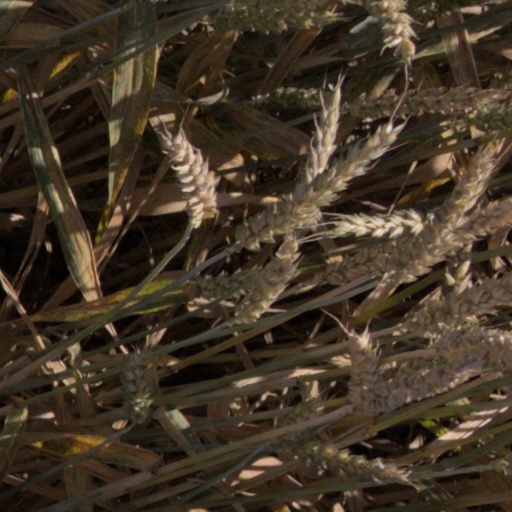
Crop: wheat